List of Les Misérables characters

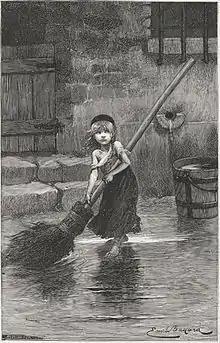
An illustration of Cosette by Émile Bayard

This is a list of characters in "Les Misérables", an 1862 historical novel by Victor Hugo. The characters are listed in order by their first substantial appearance in the book.